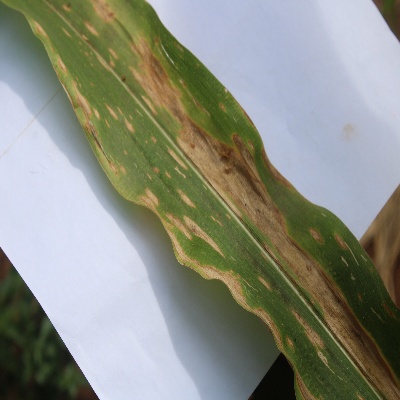
Crop: Maize
Condition: leaf blight